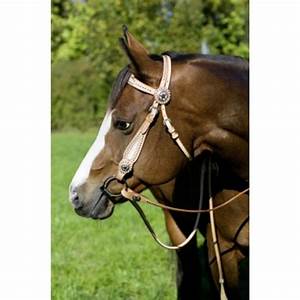
Label: cow